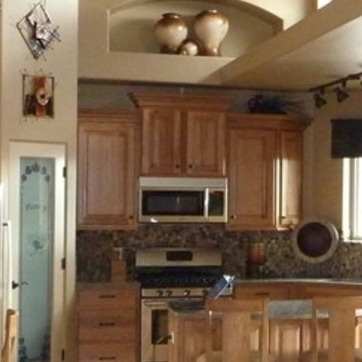
Material: metal